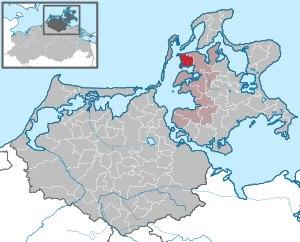
Schaprode est une commune d'Allemagne à l’extrémité occidentale de l'île de Rügen, appartenant au Land du Mecklembourg-Poméranie-Occidentale.